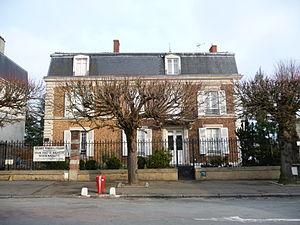
Façade du Rambolitrain
Le département des Yvelines est une terre de tradition culturelle et littéraire. Dans les Yvelines, ce sont près de 800 associations, bénévoles, professionnels et collectivités territoriales qui œuvrent ensemble pour le développement culturel.
Le Rambolitrain est un musée du train miniature situé à Rambouillet.